Modugno

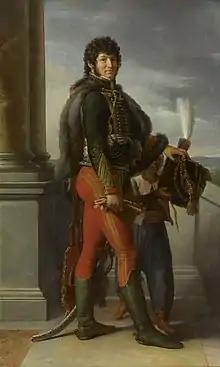
Joachim Murat

In the early 11th century Apulia was conquered by the Normans, who established the feudal system that persisted in southern Italy until 1806. Modugno was one of the few towns that freed itself from feudal serfdom, redeeming its freedom from the Spanish Crown in 1582.